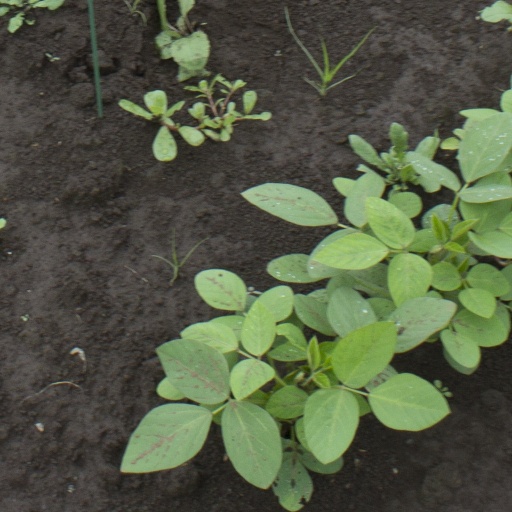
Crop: soybean